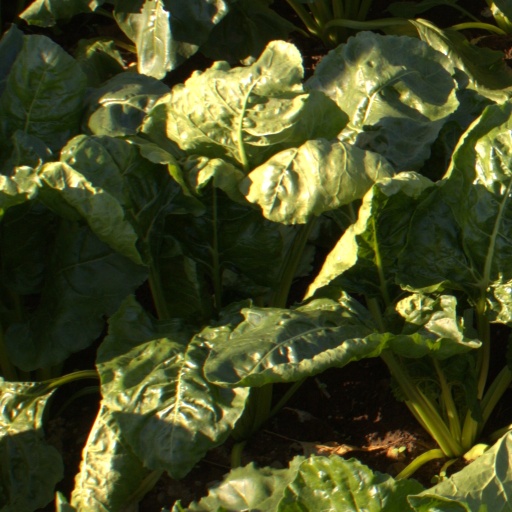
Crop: sugar beet